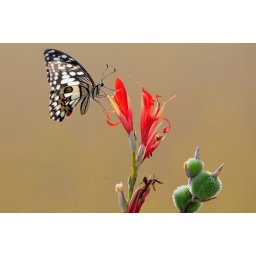
A butterfly perches on a red flower at Ankuti in Hooghly, India.